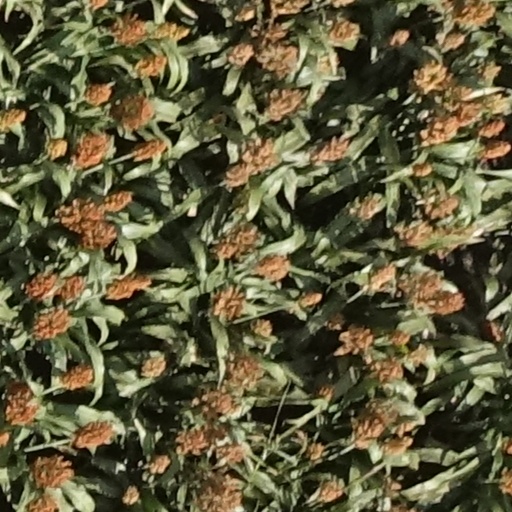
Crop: sorghum